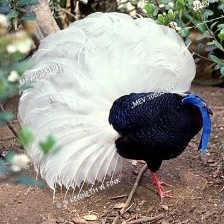
Species: BULWERS PHEASANT
Scientific name: LOPHURA BULWERI